Matt Hubbard (musician)

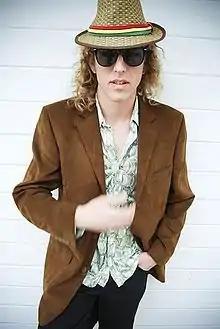

Matthew Hubbard (born December 22, 1970) is an American musician best known for his work with Willie Nelson and with the band 7 Walkers.